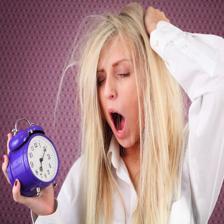
Image emotion (VAD): valence: 0.0, arousal: -0.2, dominance: 0.0
Candidate emotion words:
tired — valence: -0.75, arousal: -0.366, dominance: -0.618
yearning — valence: 0.418, arousal: 0.02, dominance: 0.074
resentful — valence: -0.76, arousal: 0.216, dominance: -0.352
fascinated — valence: 0.624, arousal: 0.428, dominance: 0.576
Best matching emotion: yearning